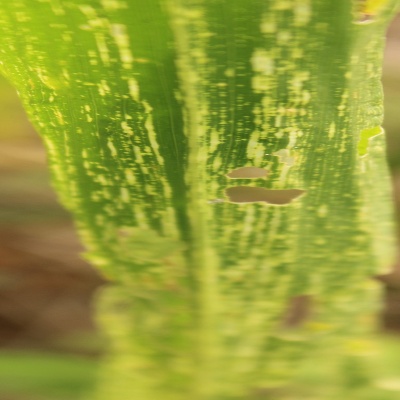
Label: Corn_(Maize)___Maize_Streak_Virus